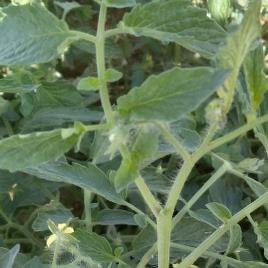
Crop: Tomato
Condition: healthy-leaf